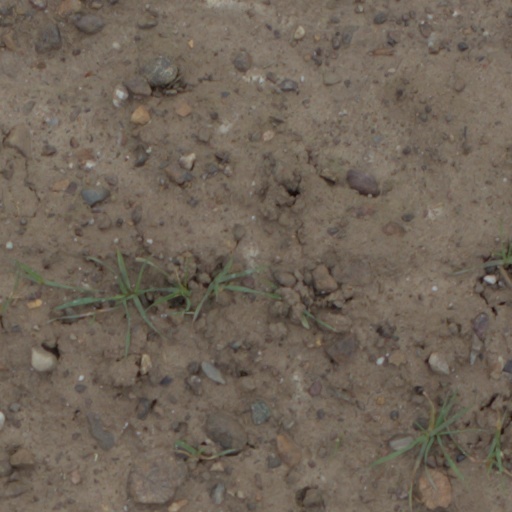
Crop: wheat